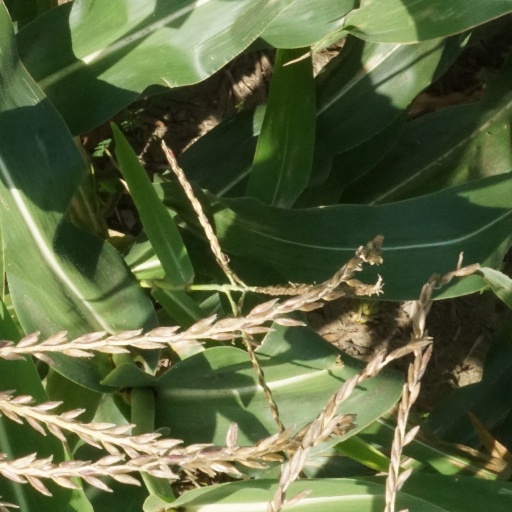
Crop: maize; corn